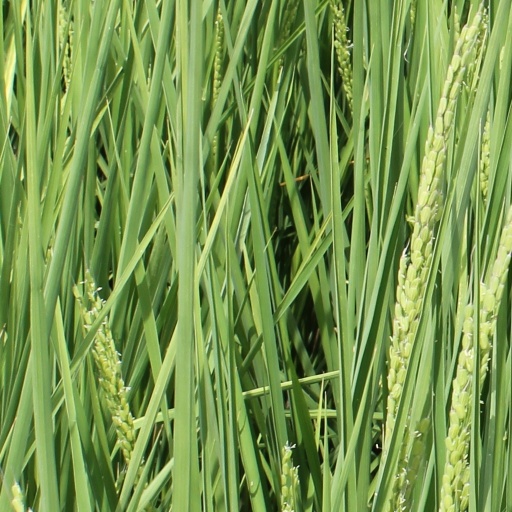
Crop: rice